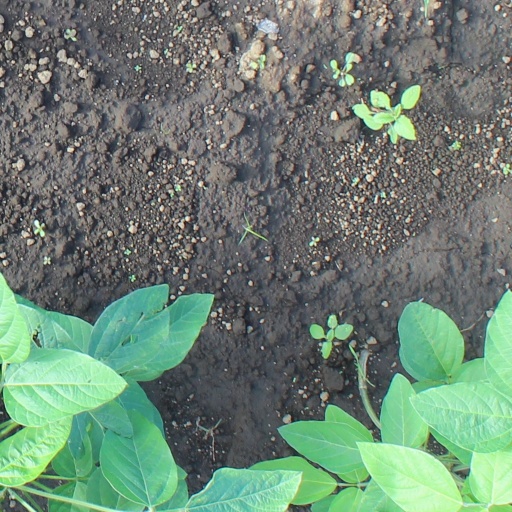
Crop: soybean